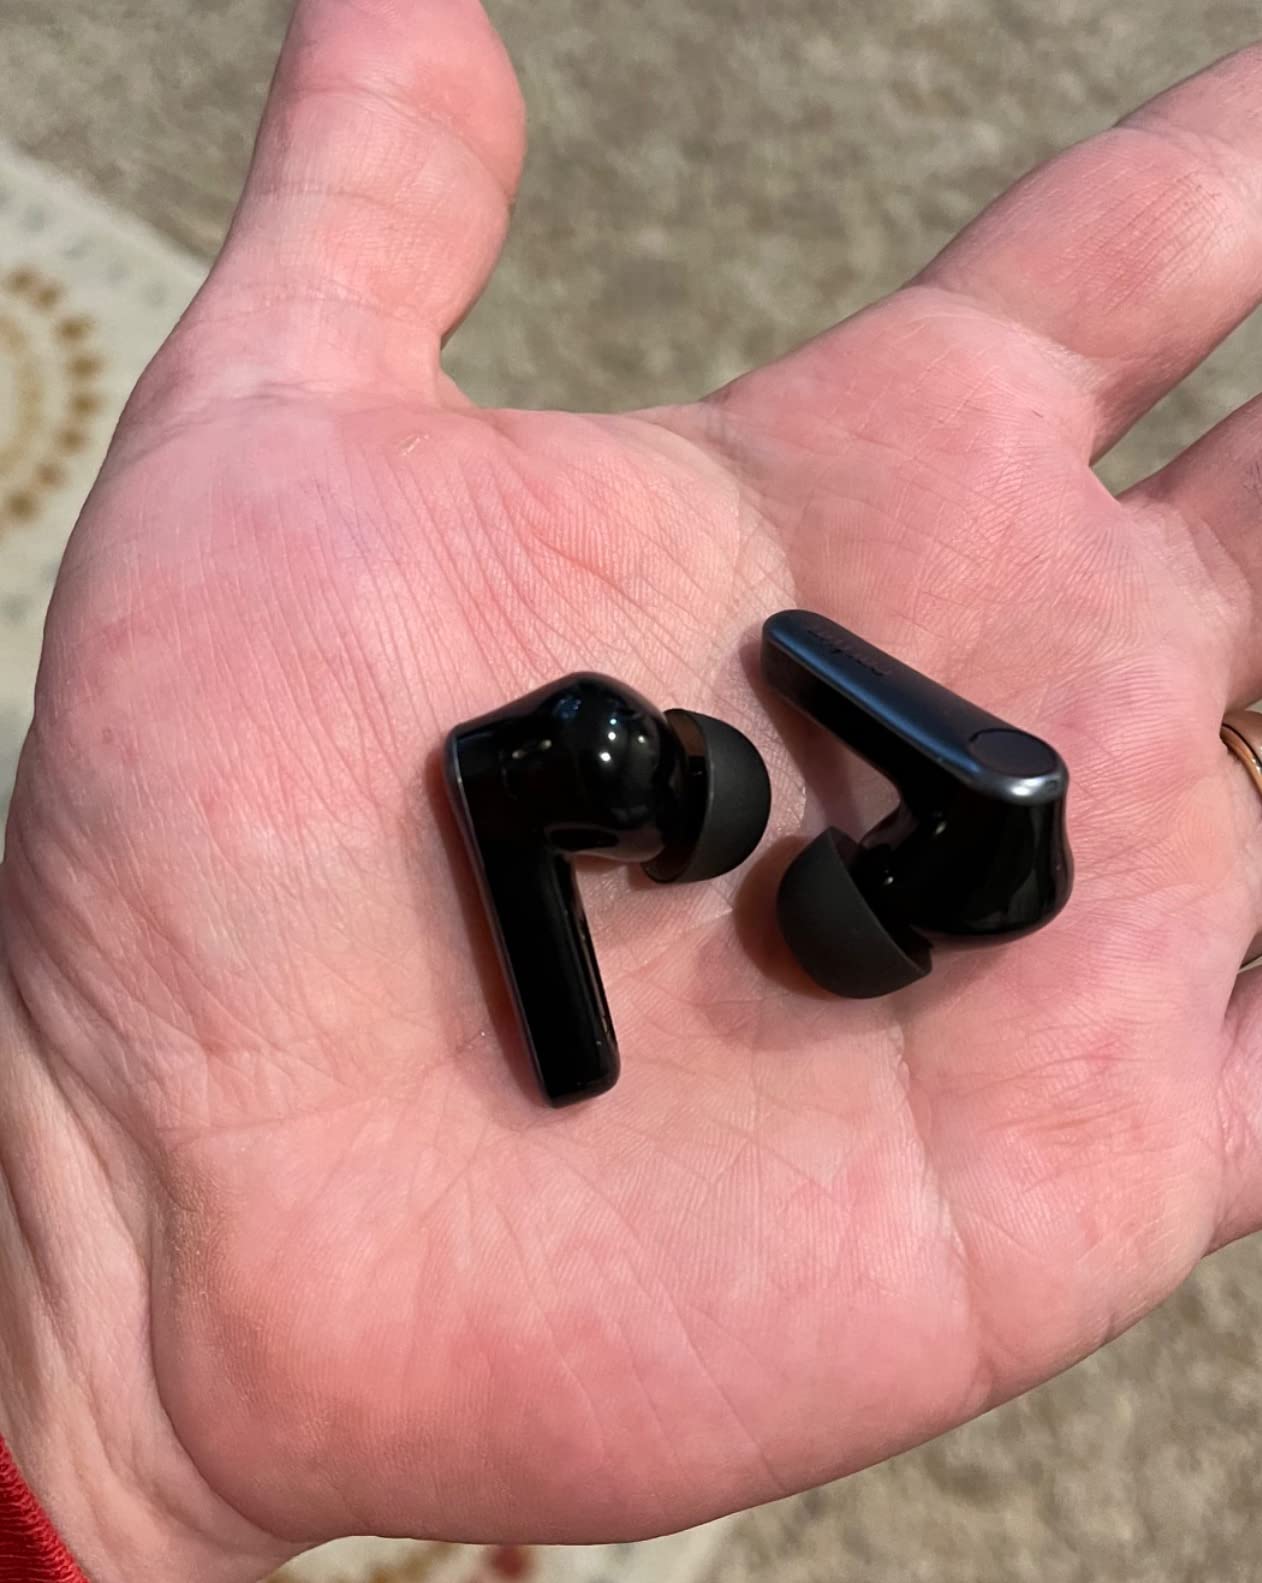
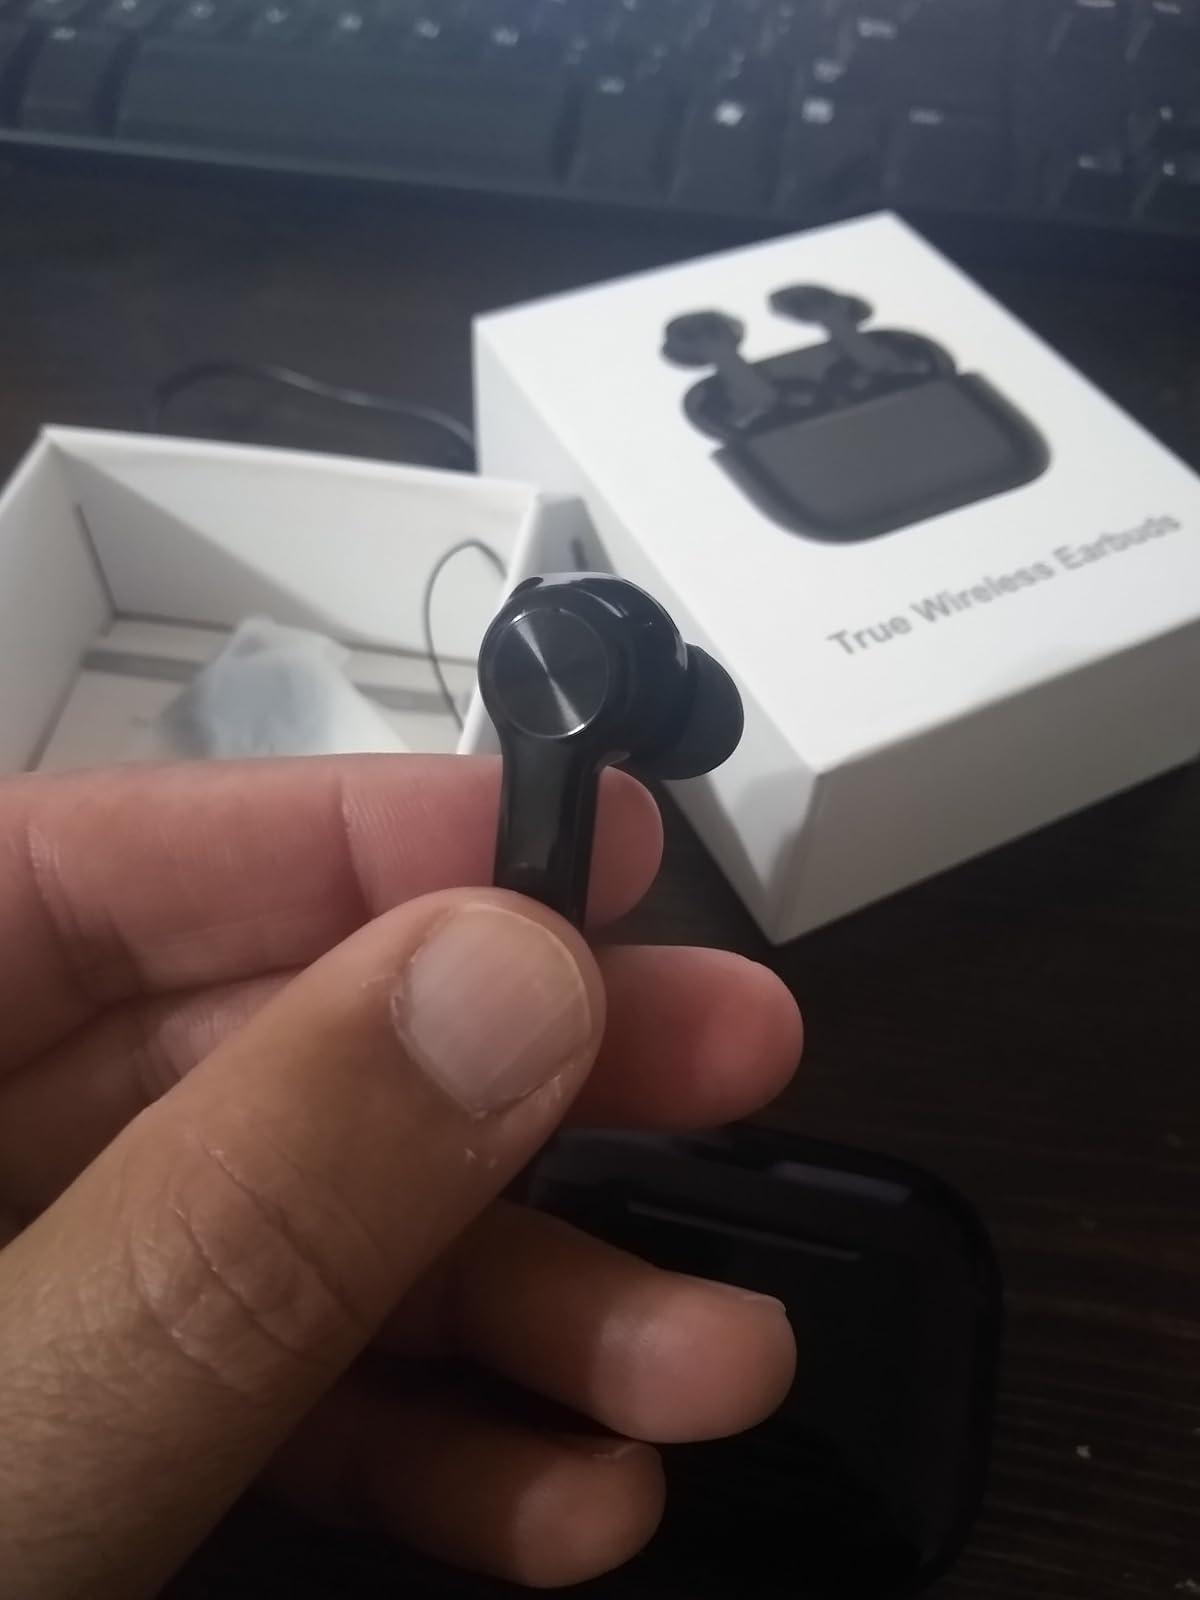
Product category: earbuds
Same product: no